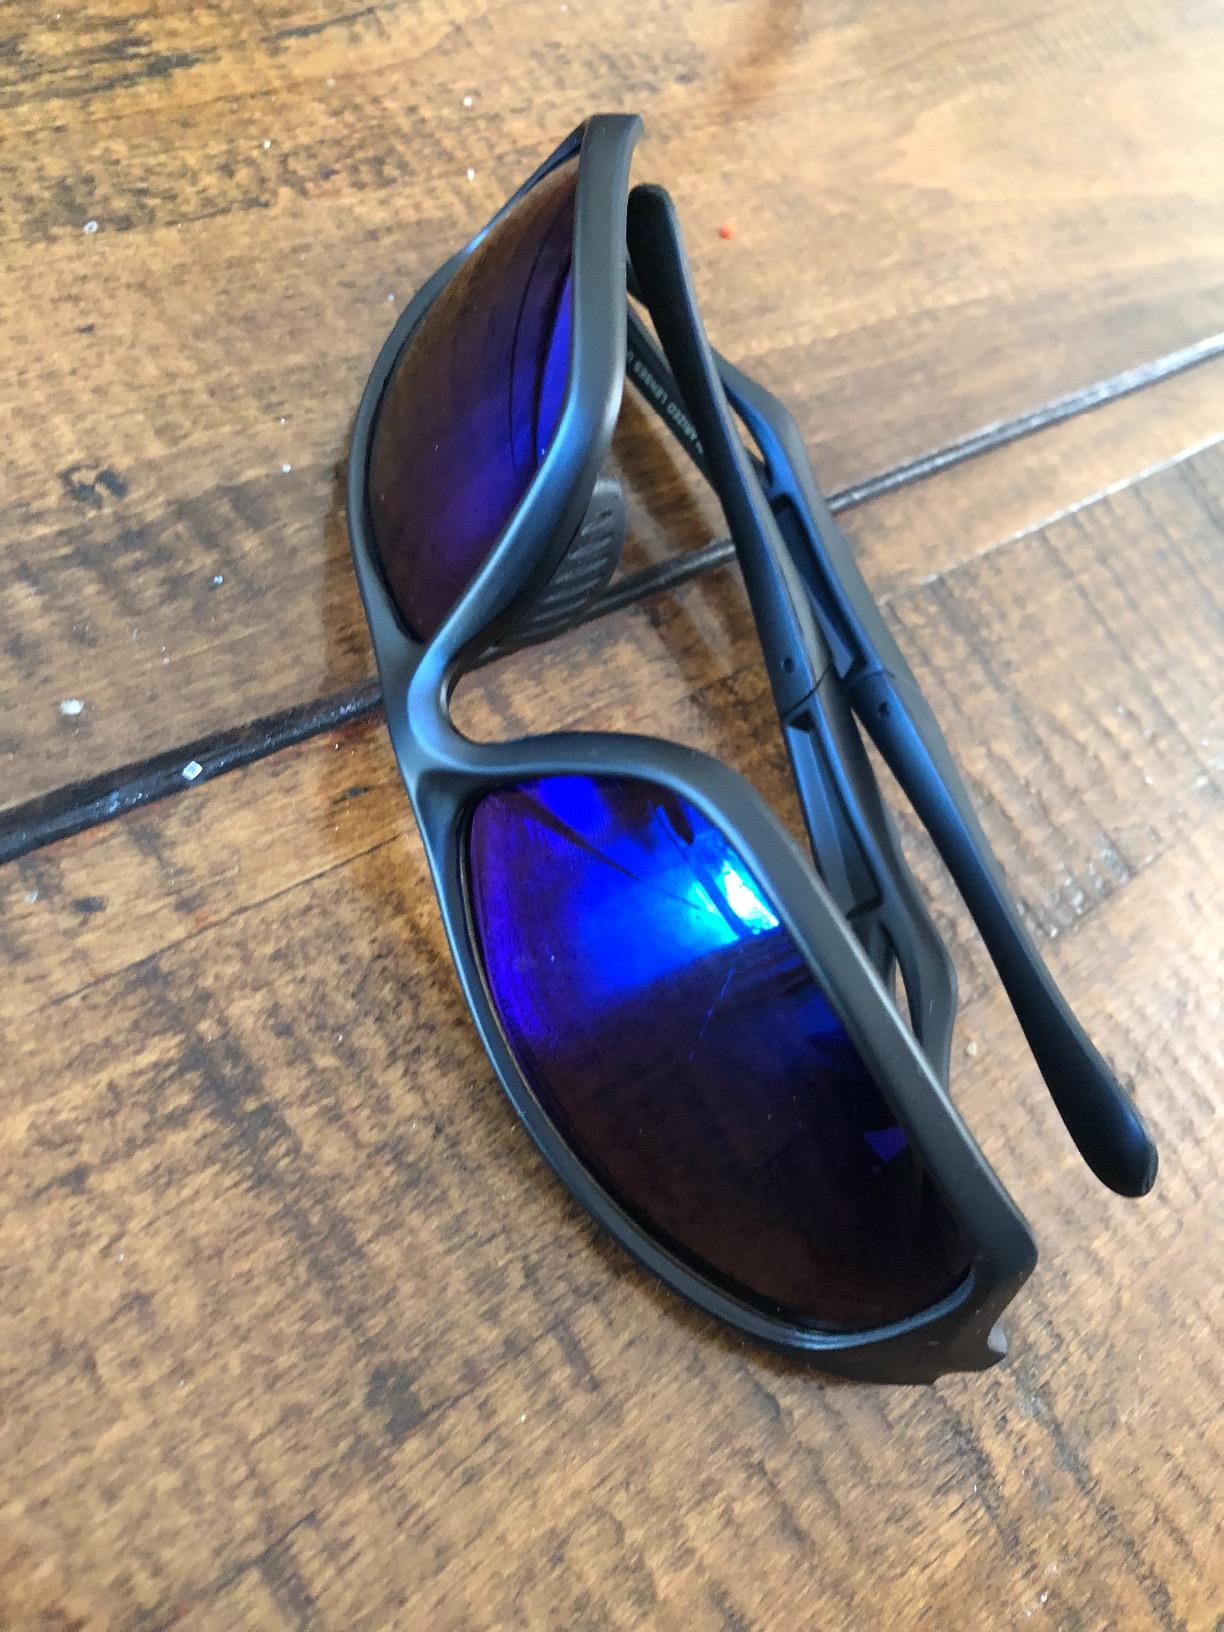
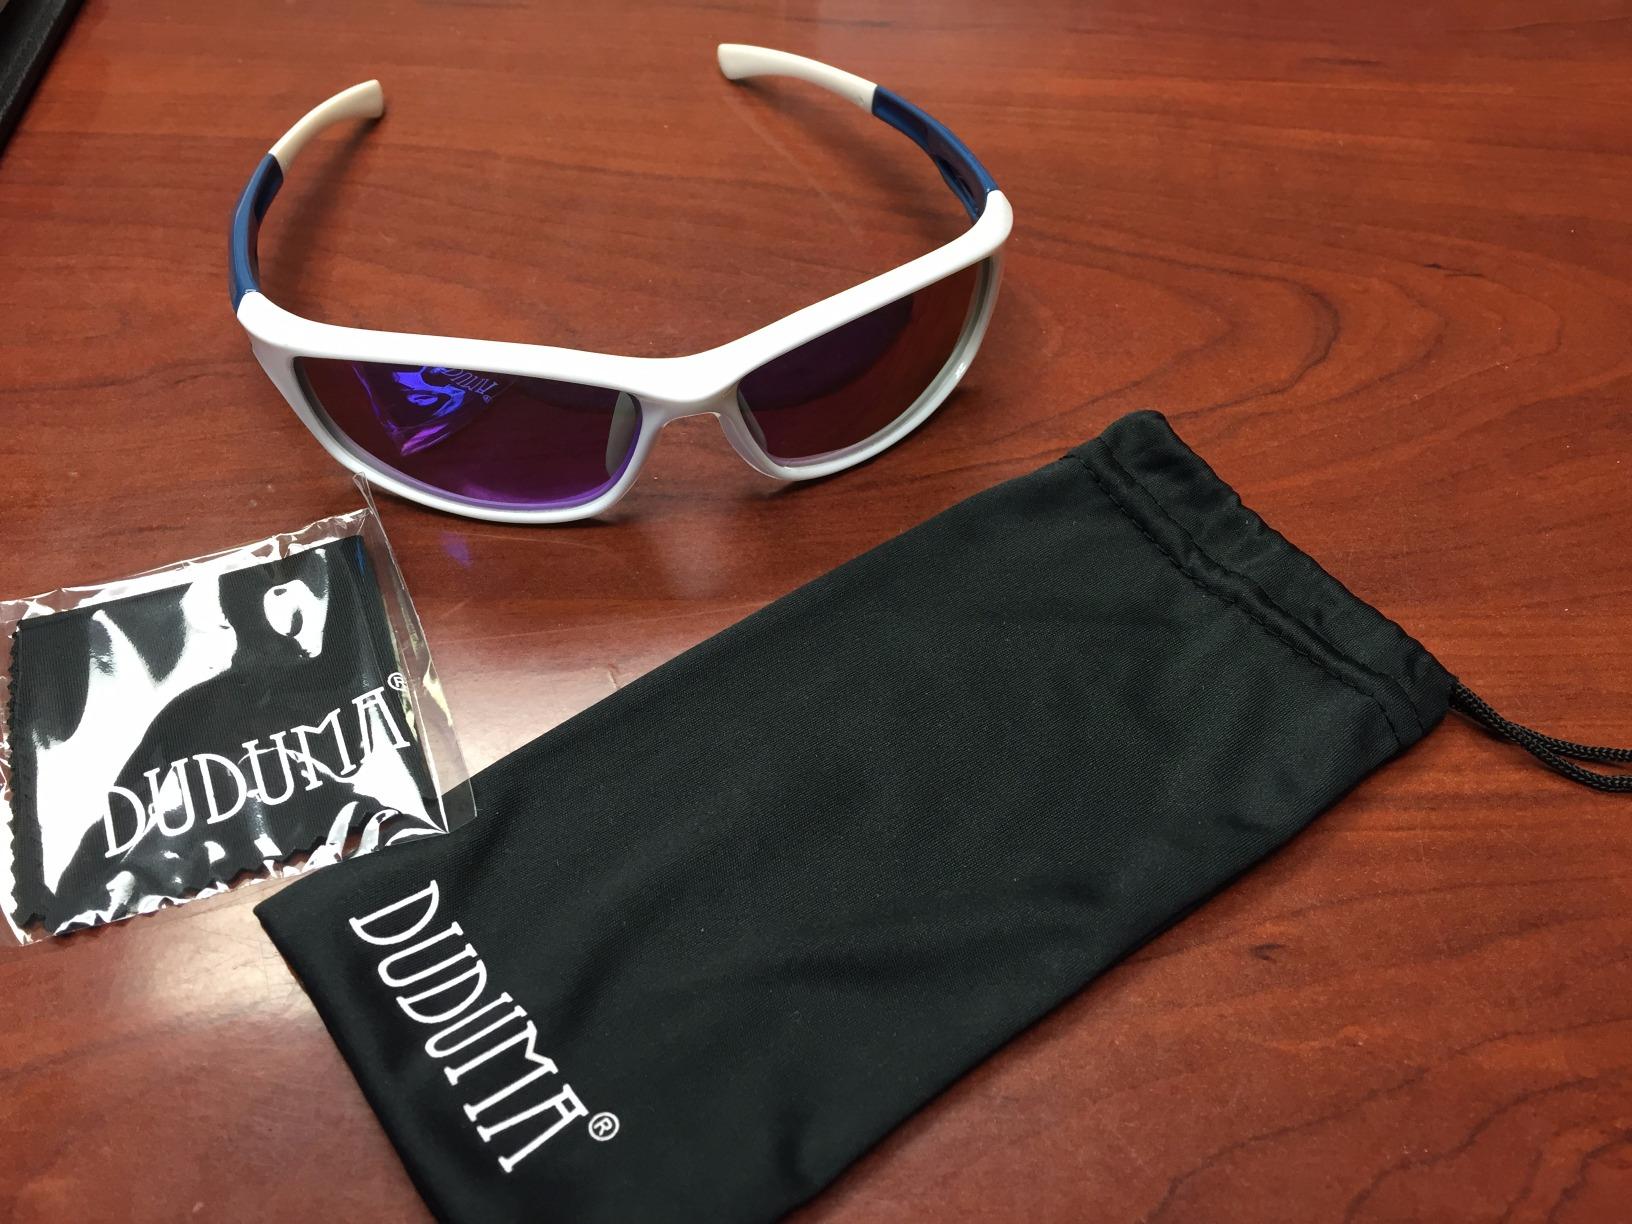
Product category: accessories_sunglasses
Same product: no